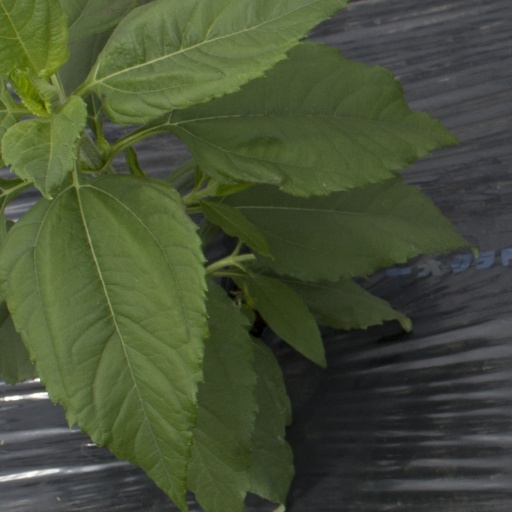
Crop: Jerusalem artichoke